Jamnagar district

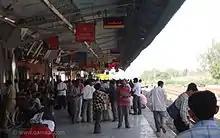
Jamnagar Railway Station platform

Jamnagar has a railway station connected with a variety of India's destinations. Four daily trains go to Mumbai and weekly trains to the major cities to the north, east, and south of the country.